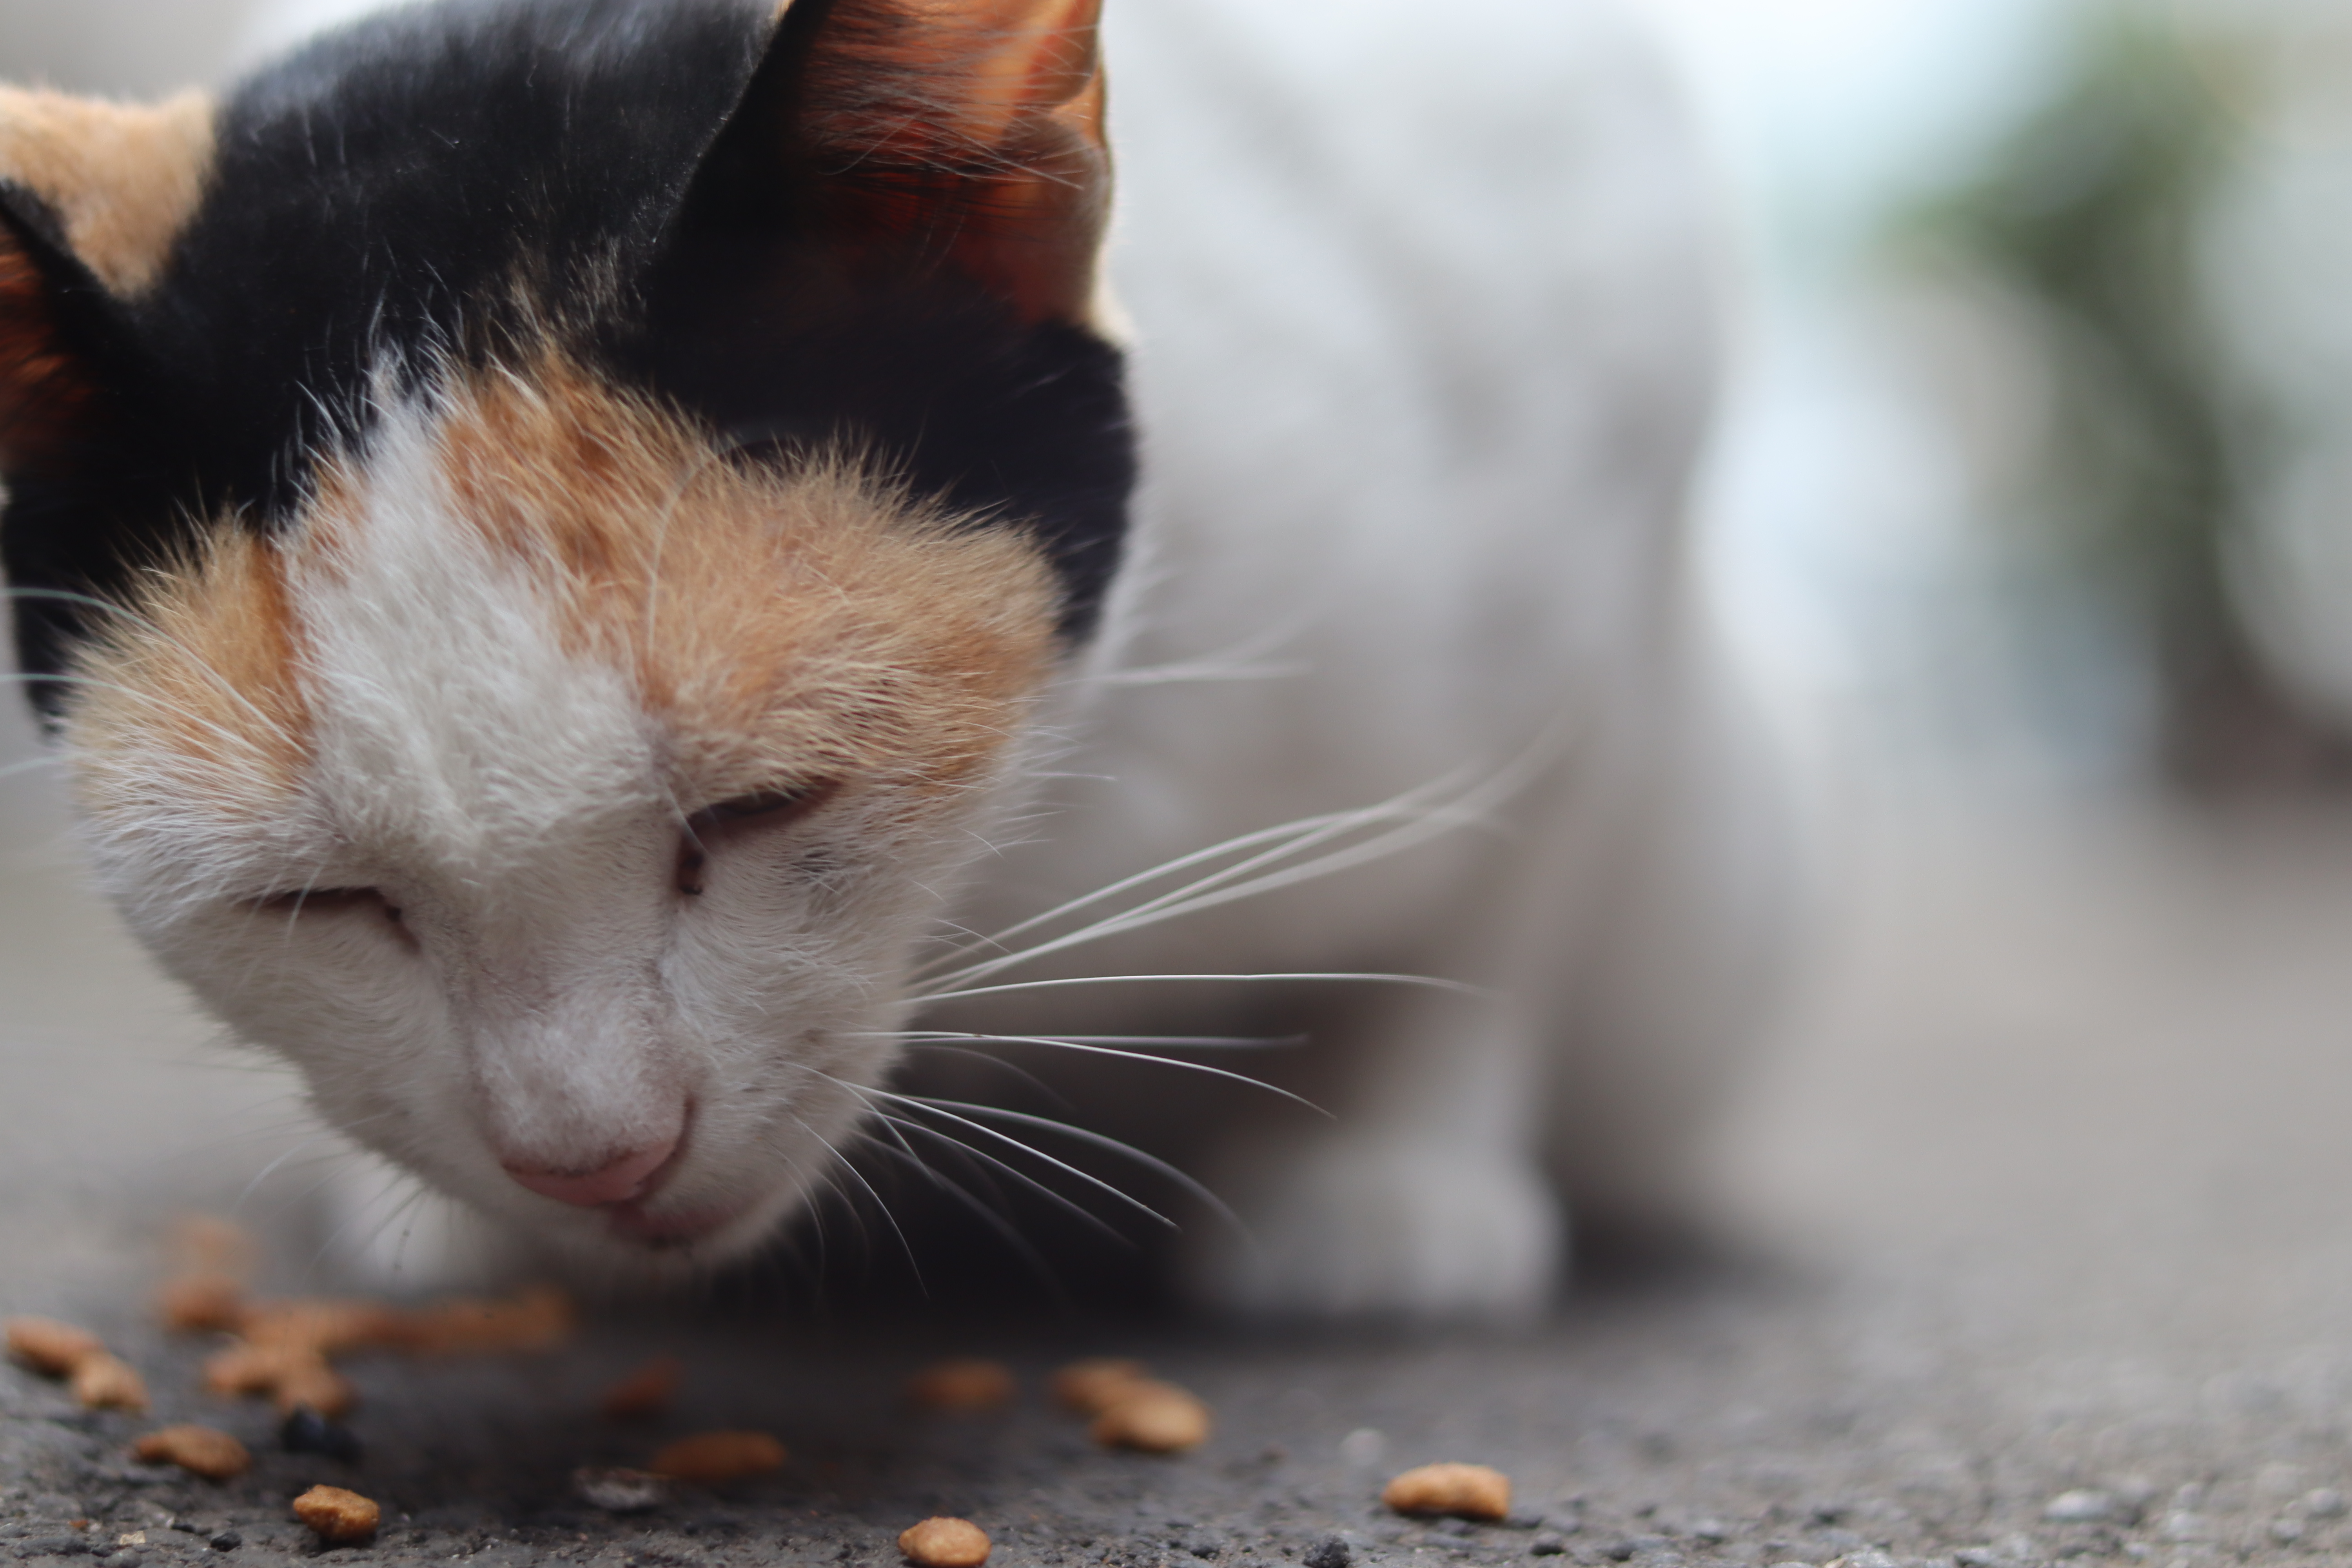
cat, eye, felidae, carnivore, window, small to medium sized cats, whiskers, tail, snout, fur, domestic short haired cat, paw, wildlife, claw, tree, grass, terrestrial animal